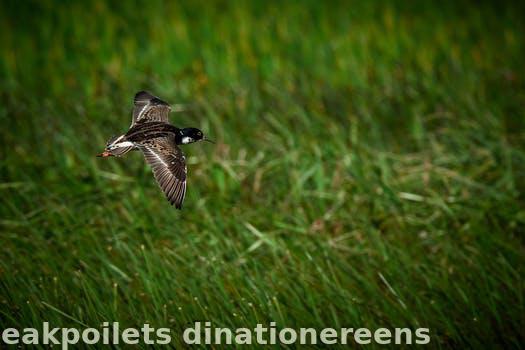
Label: Watermark